Curt Christoph von Koppelow

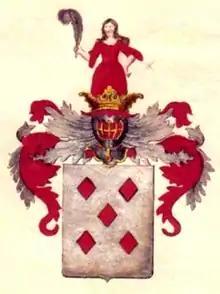
Coat of arms of the House of Koppelow

In 1662 Curt Christoph served in the Nordenfjeldske cavalry regiment as a cornet (second lieutenant), and then later served in Brockenhuus' cavalry until 1 September 1675. He was promoted to the position of lieutenant in Recke's cavalry squadron in April 1676 while fighting in the Scanian War. In June 1676 von Koppelow, riding with Bülow's cavalry squadron, crossed into Bohuslän, Sweden, as part of Ulrik Frederik Gyldenløve's Denmark–Norway invasion force. Von Koppelow's cavalry squadron participated in the defeat of the Swedish Army at the Battle of Uddevalla and at the Battle of Marstrand.